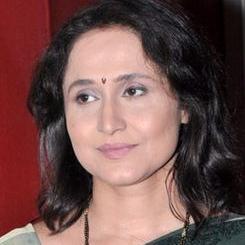
Age: 42